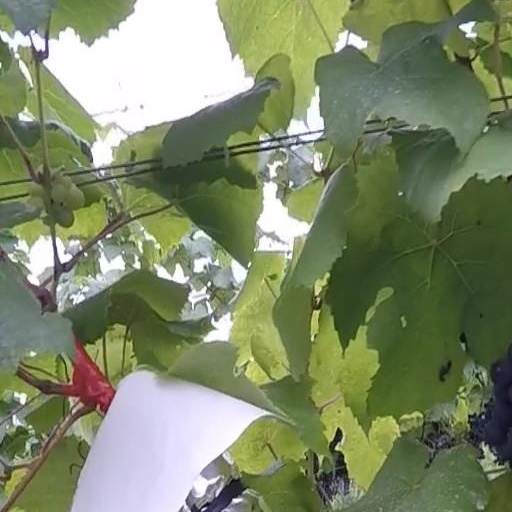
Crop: grape